Transport economics

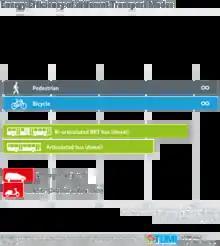
Energy Efficiency of different Transport Modes

From 2008 to 2011, Milan had a traffic charge scheme, Ecopass, that exempted higher emission standard vehicles (Euro IV) and other alternative fuel vehicles This was later replaced by a more conventional congestion pricing scheme, Area C.